List of Billboard Easy Listening number ones of 1966

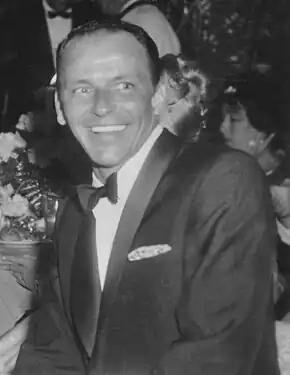
The singer Frank Sinatra in a tuxedo in a formal dinner setting

In 1966, "Billboard" magazine published a chart ranking the top-performing songs in the United States in the easy listening market. The chart, which in 1966 was entitled Easy Listening, has undergone various name changes and since 1996 has been published under the title Adult Contemporary. In 1966, 18 songs topped the chart based on playlists submitted by easy listening radio stations and sales reports submitted by stores.